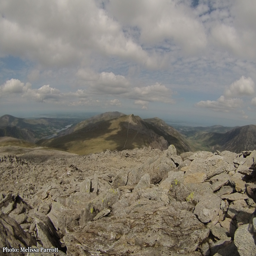
welsh principal area swept dramatically through the valleys and the towns .